Stephen Shareaux

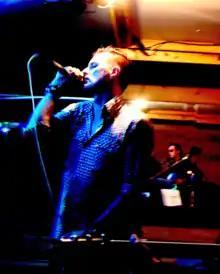
Shareaux performing in 2015

Stephen Shareaux is an American singer best known as lead vocalist for the hard rock band Kik Tracee. He is also a solo artist as well as lead vocalist and co-founder of alternative rock band Zen from Mars which includes members of Bang Tango, Enuff Z'Nuff, Flipp, and Fear Factory.